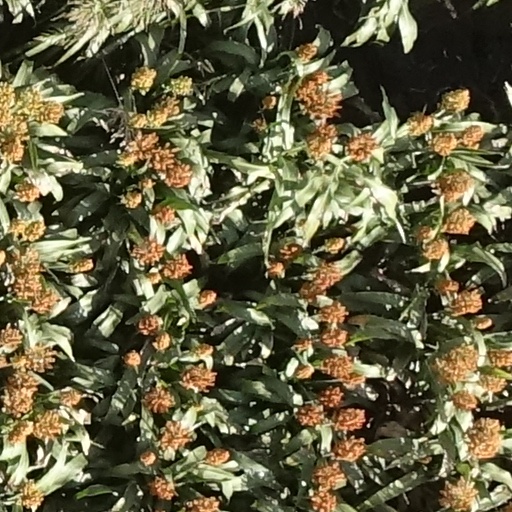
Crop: sorghum